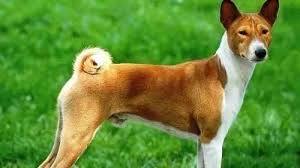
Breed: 243-n000103-basenji